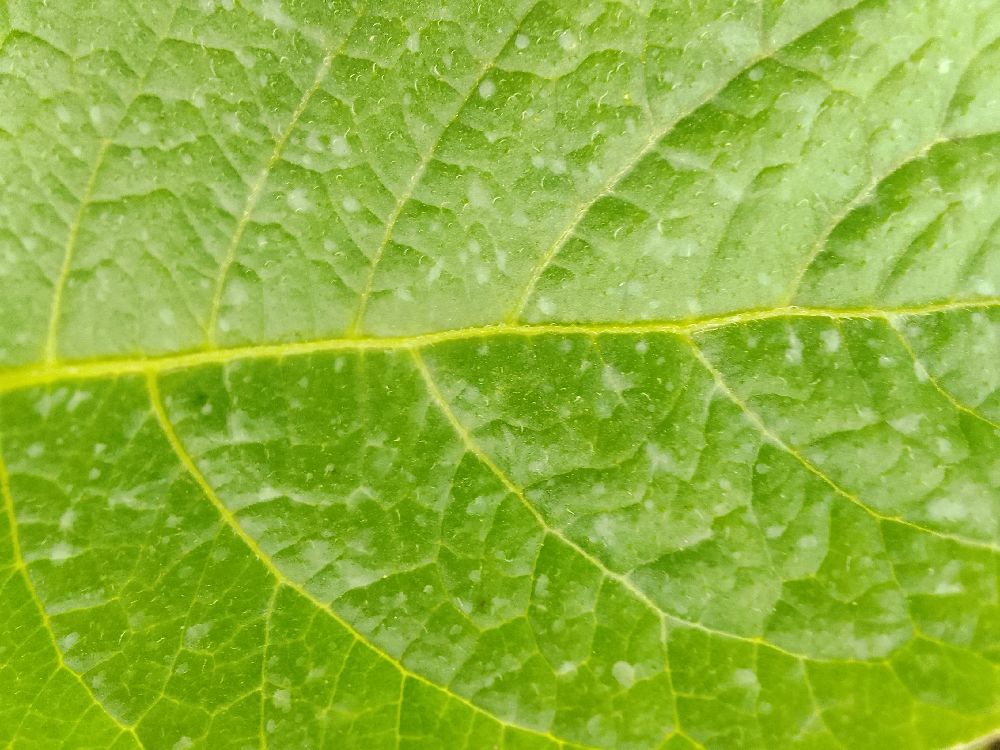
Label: Healthy